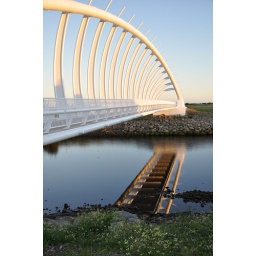
New Plymouth's walkway bridge Te Rewa Rewa over the Waiwakiho river at first light